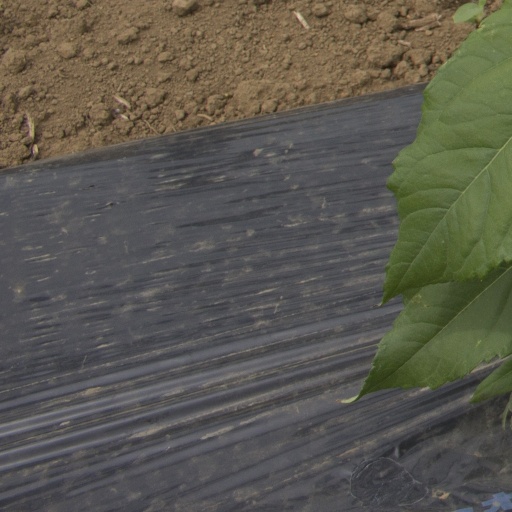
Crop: Jerusalem artichoke